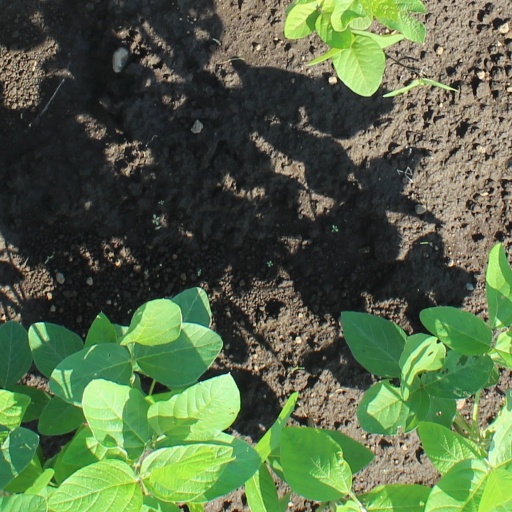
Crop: soybean